Black Beauty

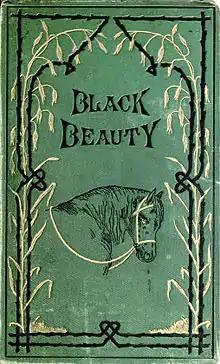
First edition, Jarrold and Sons, London

Black Beauty: His Grooms and Companions, the Autobiography of a Horse is an 1877 novel by English author Anna Sewell. It was written from a horse as main character's perspective. She wrote it in the last years of her life, during which she was bedridden and seriously ill. The novel became an immediate best-seller, with Sewell dying just five months after its publication, but having lived long enough to see her only novel become a success. With over fifty million copies sold, "Black Beauty" is one of the best-selling books of all time.